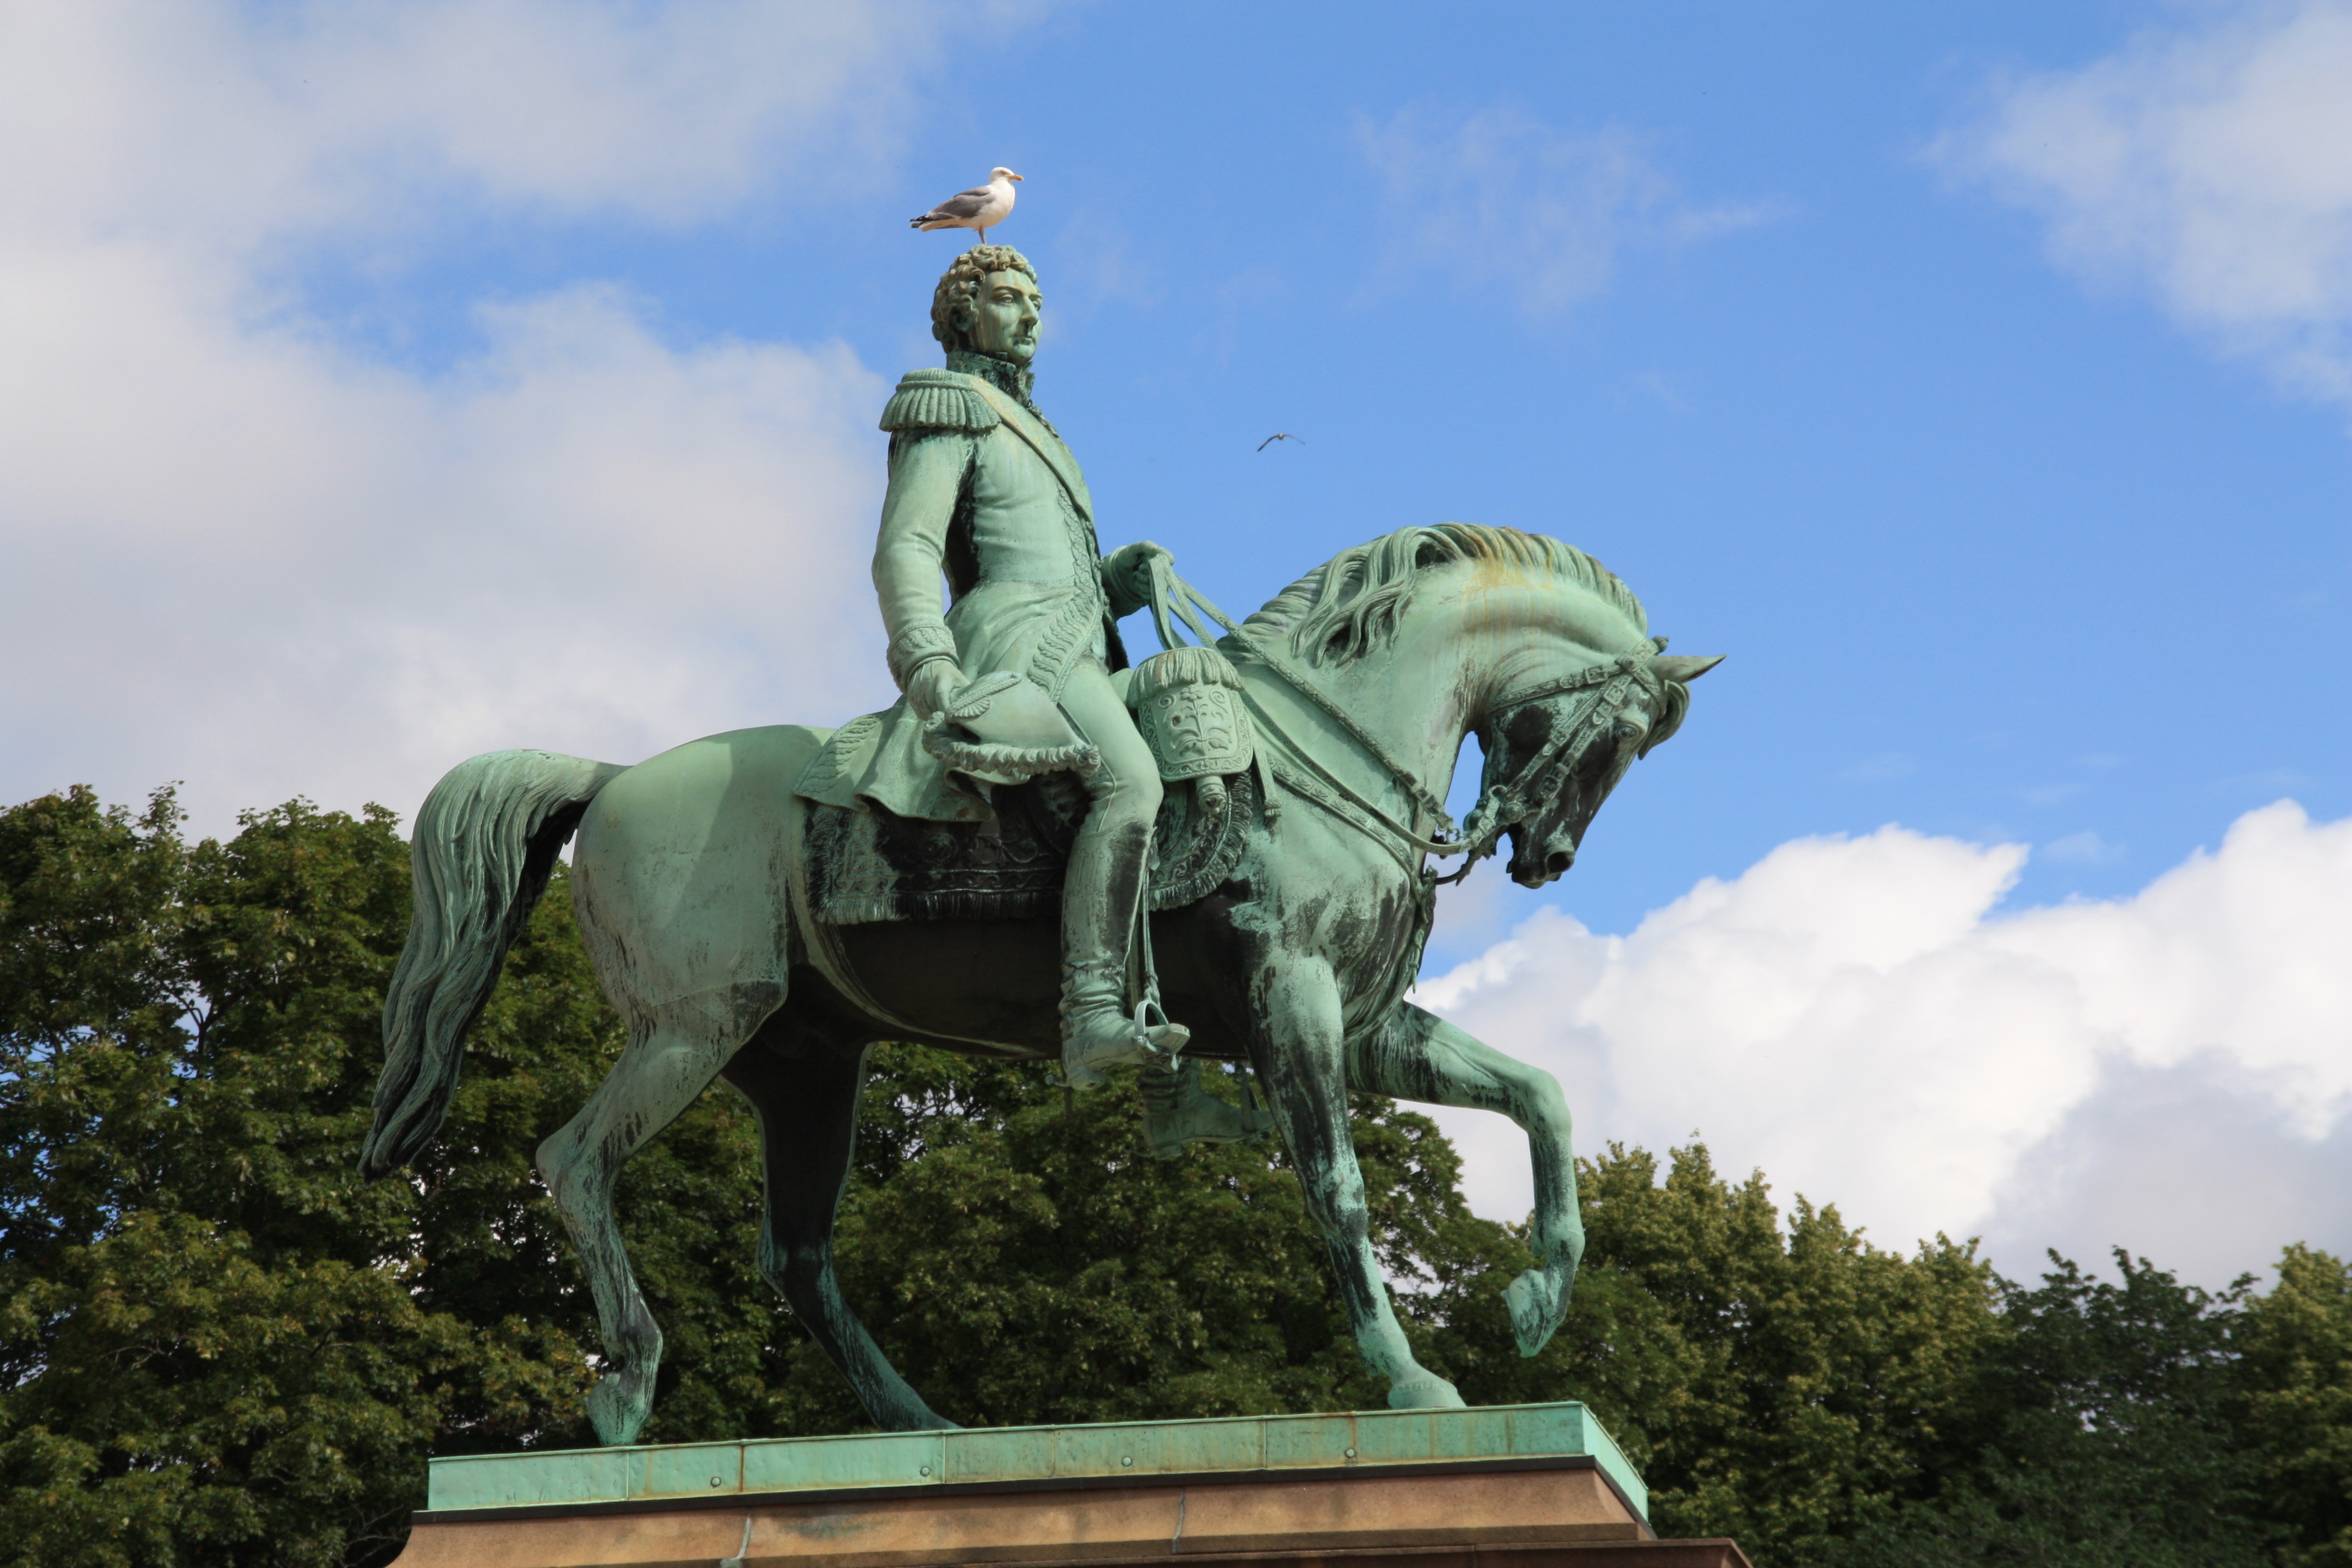
seagull, monument, statue, stallion, sculpture, memorial, art, oslo, eventing, royal palace, horse like mammal